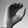
ASL letter: C